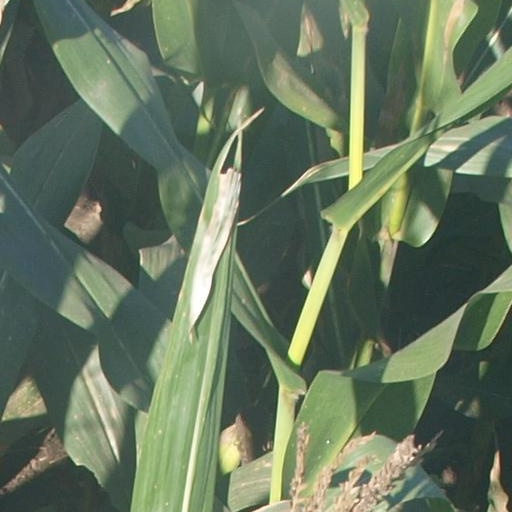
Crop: maize; corn